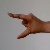
The image shows a hand gesture representing the letter 'Z' in Indian Sign Language.